Sky position (RA, Dec in degrees): 150.574, 1.857
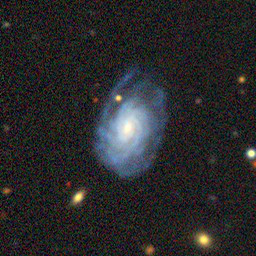
Galaxy morphology: Unbarred Tight Spiral Galaxies